1BR

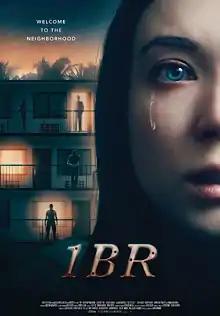
Release poster

1BR is a 2019 American horror thriller film written and directed by David Marmor, in his directorial debut. The title is an abbreviation of "one bedroom," commonly seen in real estate listings. The film premiered at Fantasia International Film Festival in July 2019, and was released in the United States in 2020. The film follows the story of Sarah, an aspiring costume designer who moves into a one-bedroom apartment in Los Angeles, unaware that the complex is owned by a cult who uses torture to force new residents to join their community.